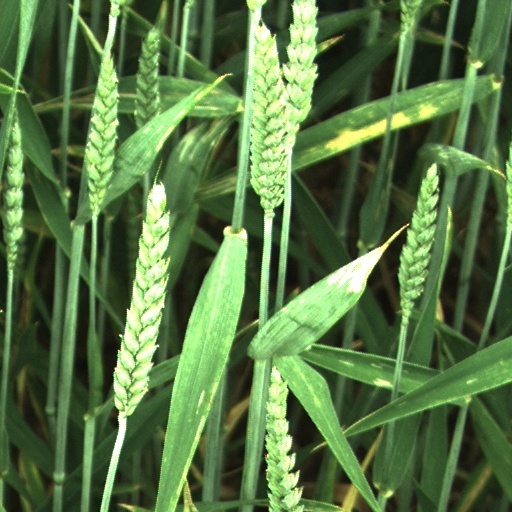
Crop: wheat